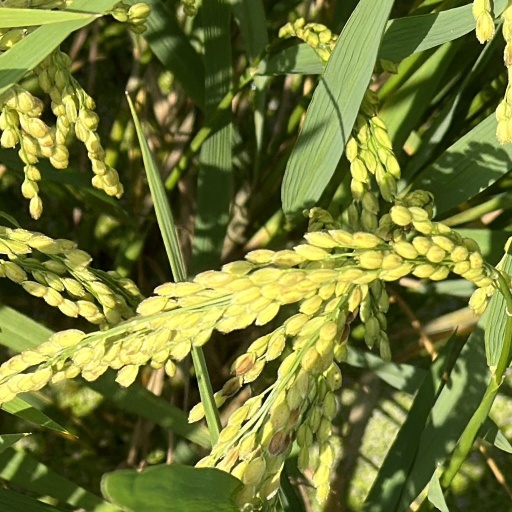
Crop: rice